Engine (American band)

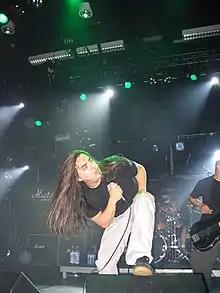
Ray Alder

Engine was an American Nu metal band. Engine's lead singer is Fates Warning's Ray Alder. In addition to Ray, the outfit also included the former Agent Steel guitarist Bernie Versailles, Armored Saint bassist Joey Vera plus Face to Face drummer Pete Parada. Their debut self-titled album was released in September 1999. "Superholic" was the follow-up, which was issued in May 2002.